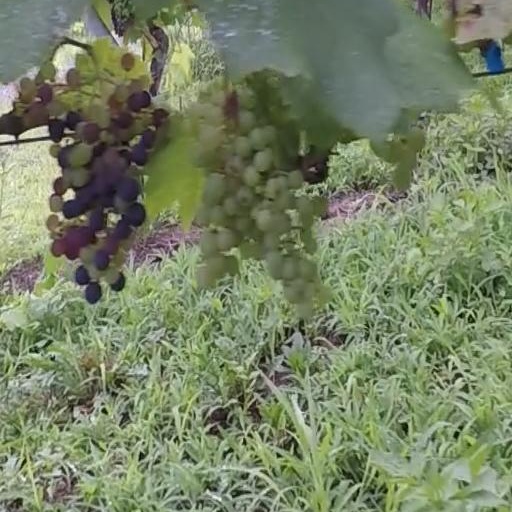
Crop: grape